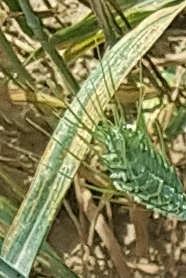
Label: Wheat___Yellow_Rust